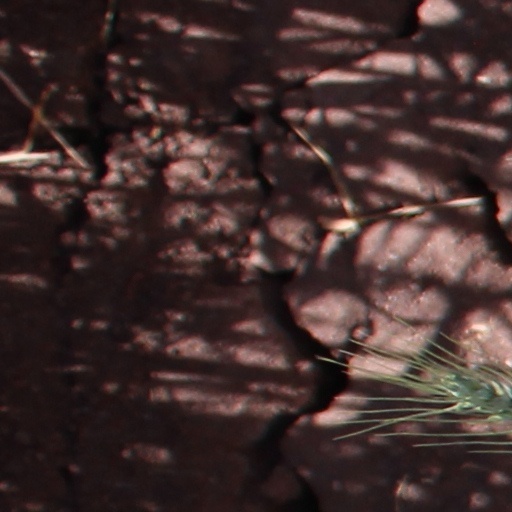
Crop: wheat